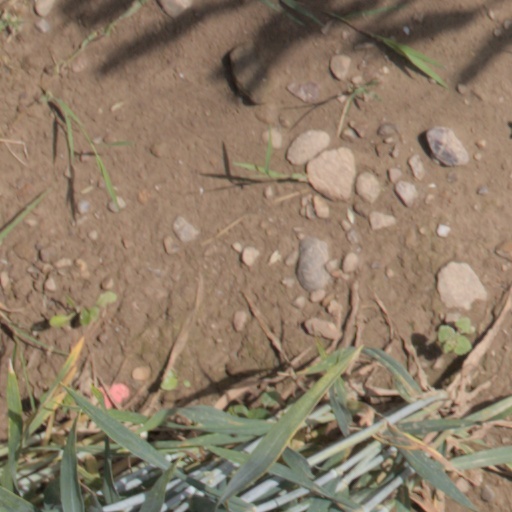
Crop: wheat